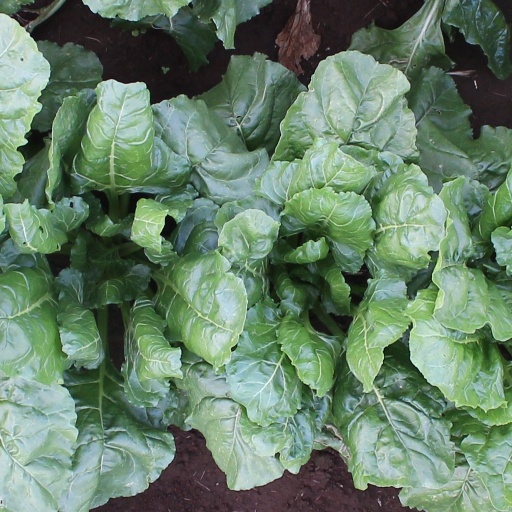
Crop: sugar beet